Catherine Bach

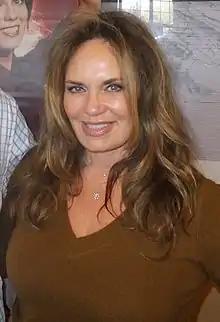
Bach at the Chiller Theatre Expo in 2013

Catherine Bach (born Catherine Bachman; March 1, 1954) is an American actress. She is known for playing Daisy Duke in the television series "The Dukes of Hazzard" and Margo Dutton in "African Skies". In 2012, she joined the cast of the CBS soap opera "The Young and the Restless" as Anita Lawson.